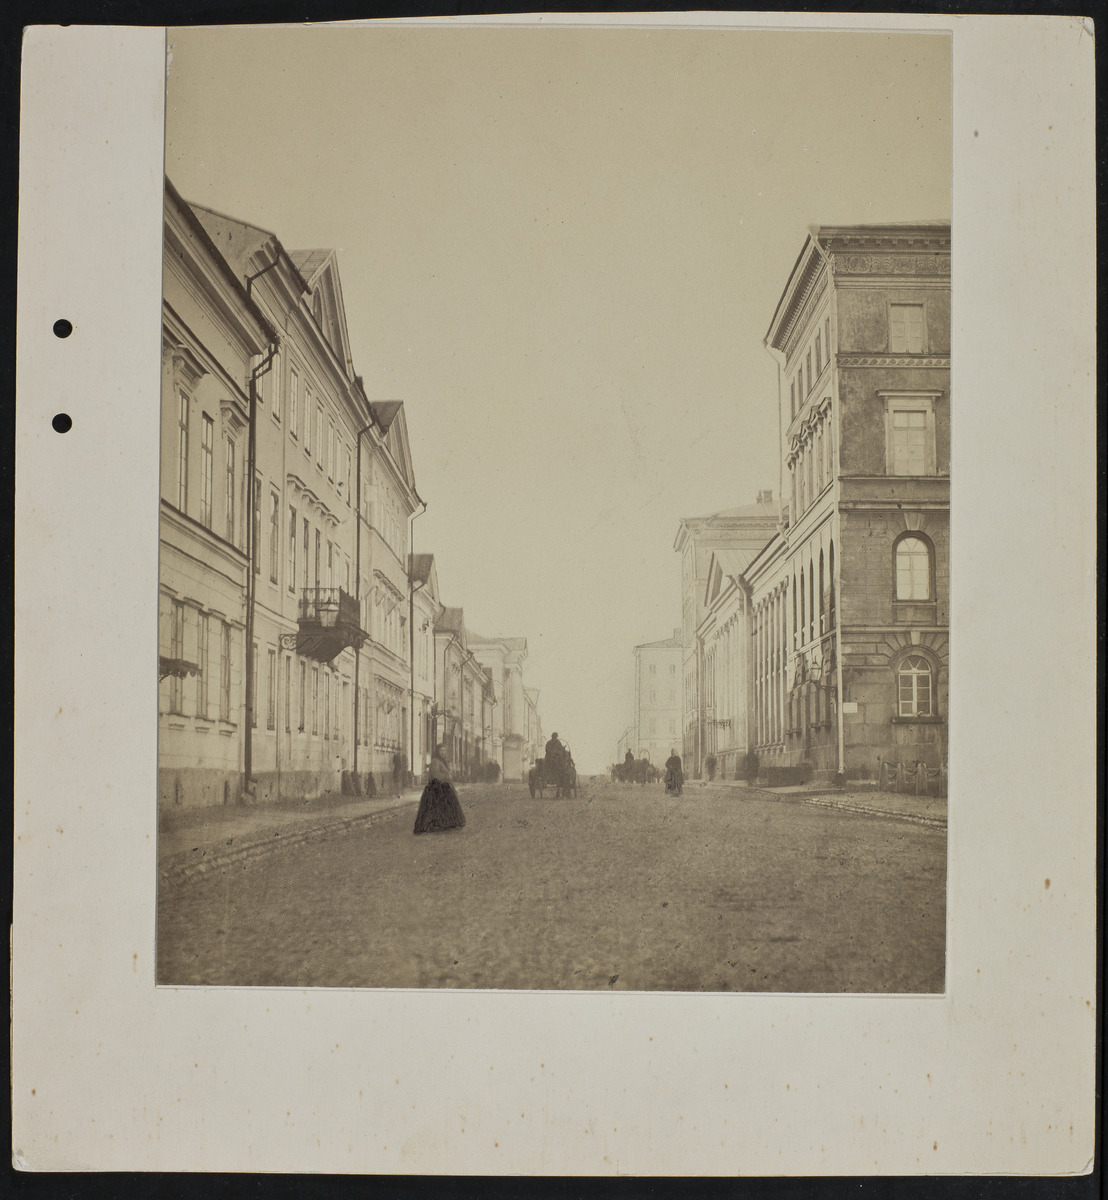
Aleksanterinkatu kuvattuna Ritarihuoneen puistikon kohdalta länteenpäin, oikeassa reunassa  Senaatintalo (Valtioneuvoston linna), vasemmassa reunassa Svenska Fruntimmerskolan
sisällön kuvaus: Aleksanterinkatu kuvattuna Ritarihuoneen puistikon kohdalta länteenpäin, oikeassa reunassa  Senaatintalo (Valtioneuvoston linna), vasemmassa reunassa Svenska Fruntimmerskolan. mustavalkoinen
Kuvaaja: Hårdh, C.A., valokuvaaja
Ajankohta: kuvausaika 1866
Paikka: Suomi, Uusimaa, Helsinki, Kruununhaka Helsinki, Aleksanterinkatu 2 - 20
Aiheet: kadut, rakennukset, julkiset rakennukset, arkkitehtuuri, empire, koulut, tiilirakennukset, hevosajoneuvot, kaupunkiväestö